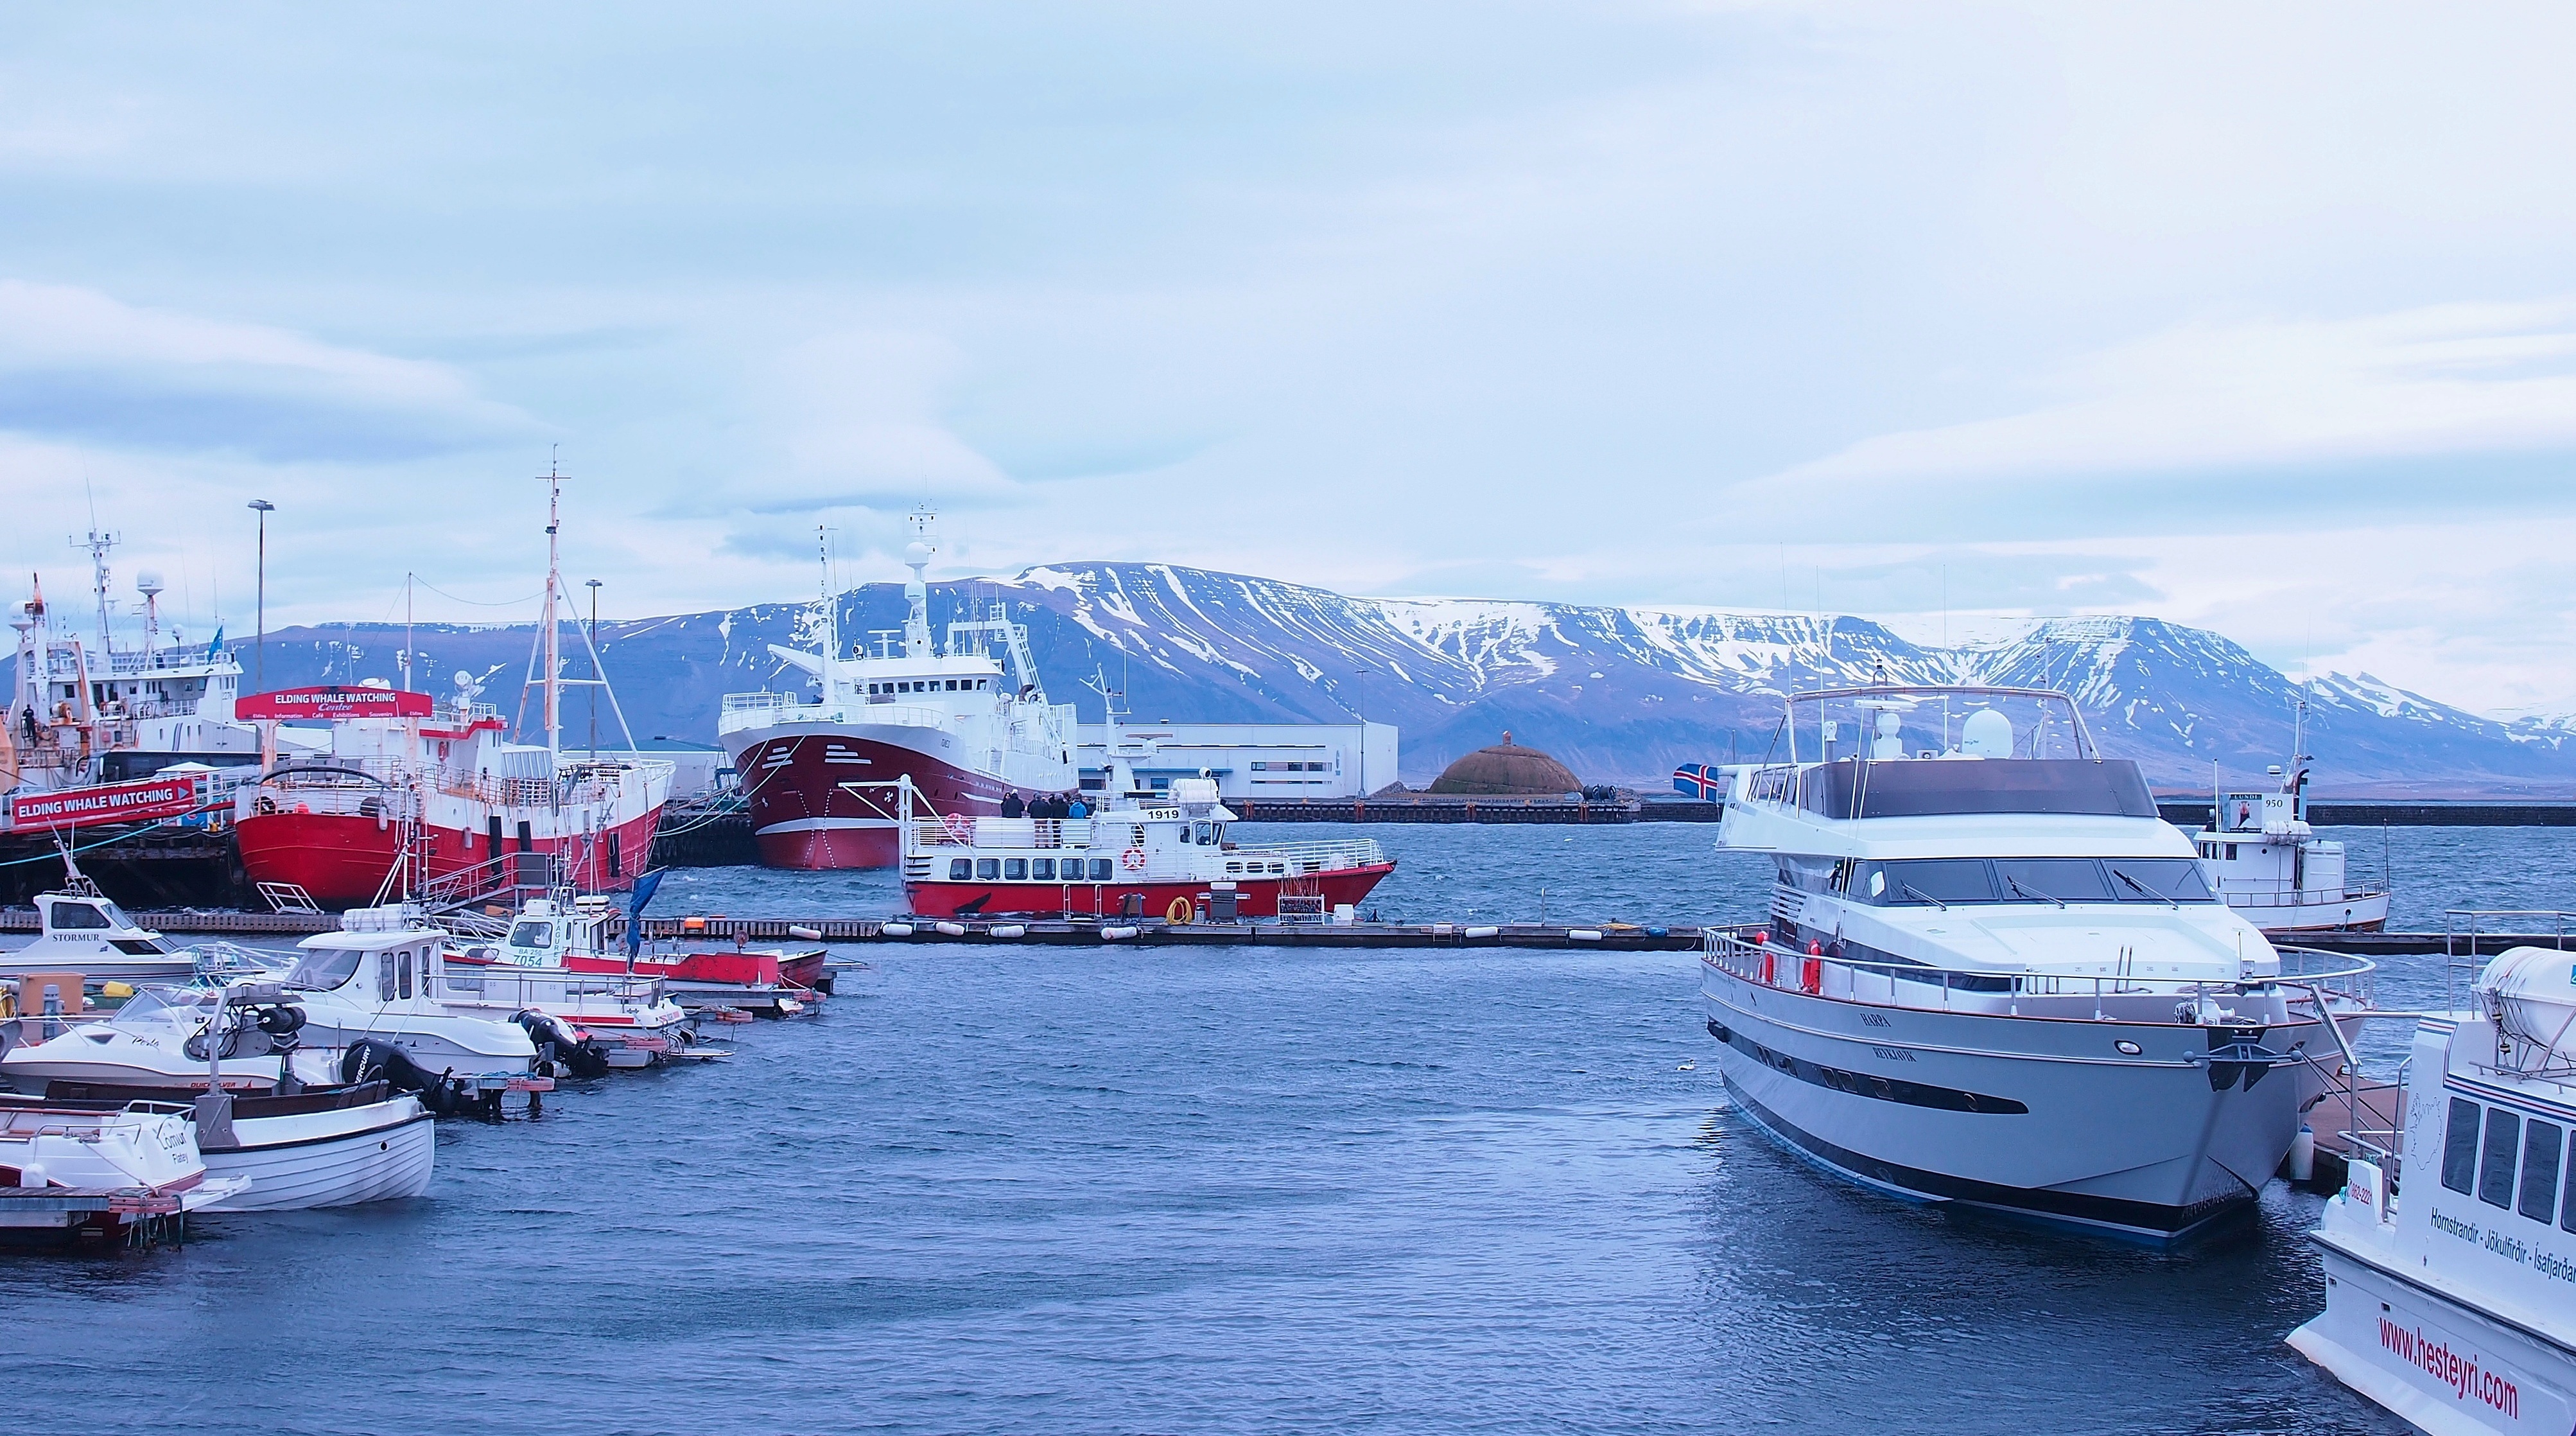
sea, coast, dock, boat, ship, vehicle, yacht, bay, harbor, iceland, marina, port, ferry, boating, channel, watercraft, reykjavik, passenger ship